Pittosporum eugenioides

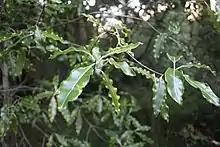
Leaves of the "Pittosporum eugenioides".

Māori traditionally used the gum and crushed leaves and flowers of the tarata for scent, usually mixed with plant oils such as tītoki and kōhia.